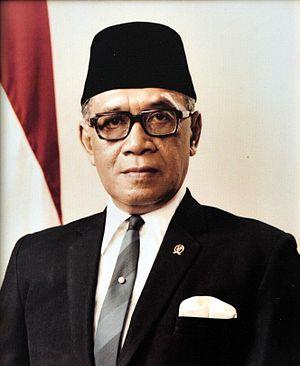
Hamengku Buwono IX est un homme d'État indonésien, neuvième sultan de Yogyakarta. À ce titre, il a été le premier gouverneur du territoire spécial de Yogyakarta en vertu de la « Charte du maintien » par laquelle la république d'Indonésie maintient le sultan de Yogyakarta, ainsi que le prince de Paku Alam, comme souverains de leur principauté respective.